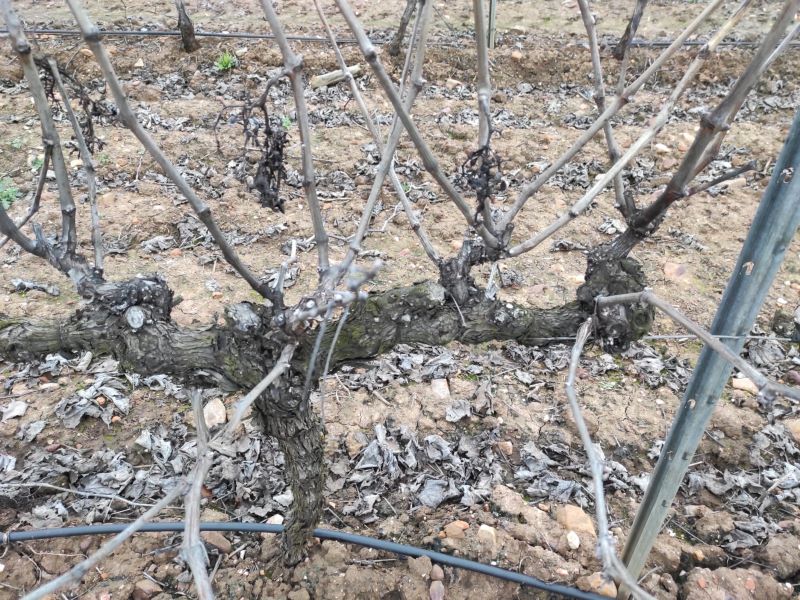
Unpruned shoots: 17
Pruned shoots: 0
Trunks: 1